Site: brandenburg
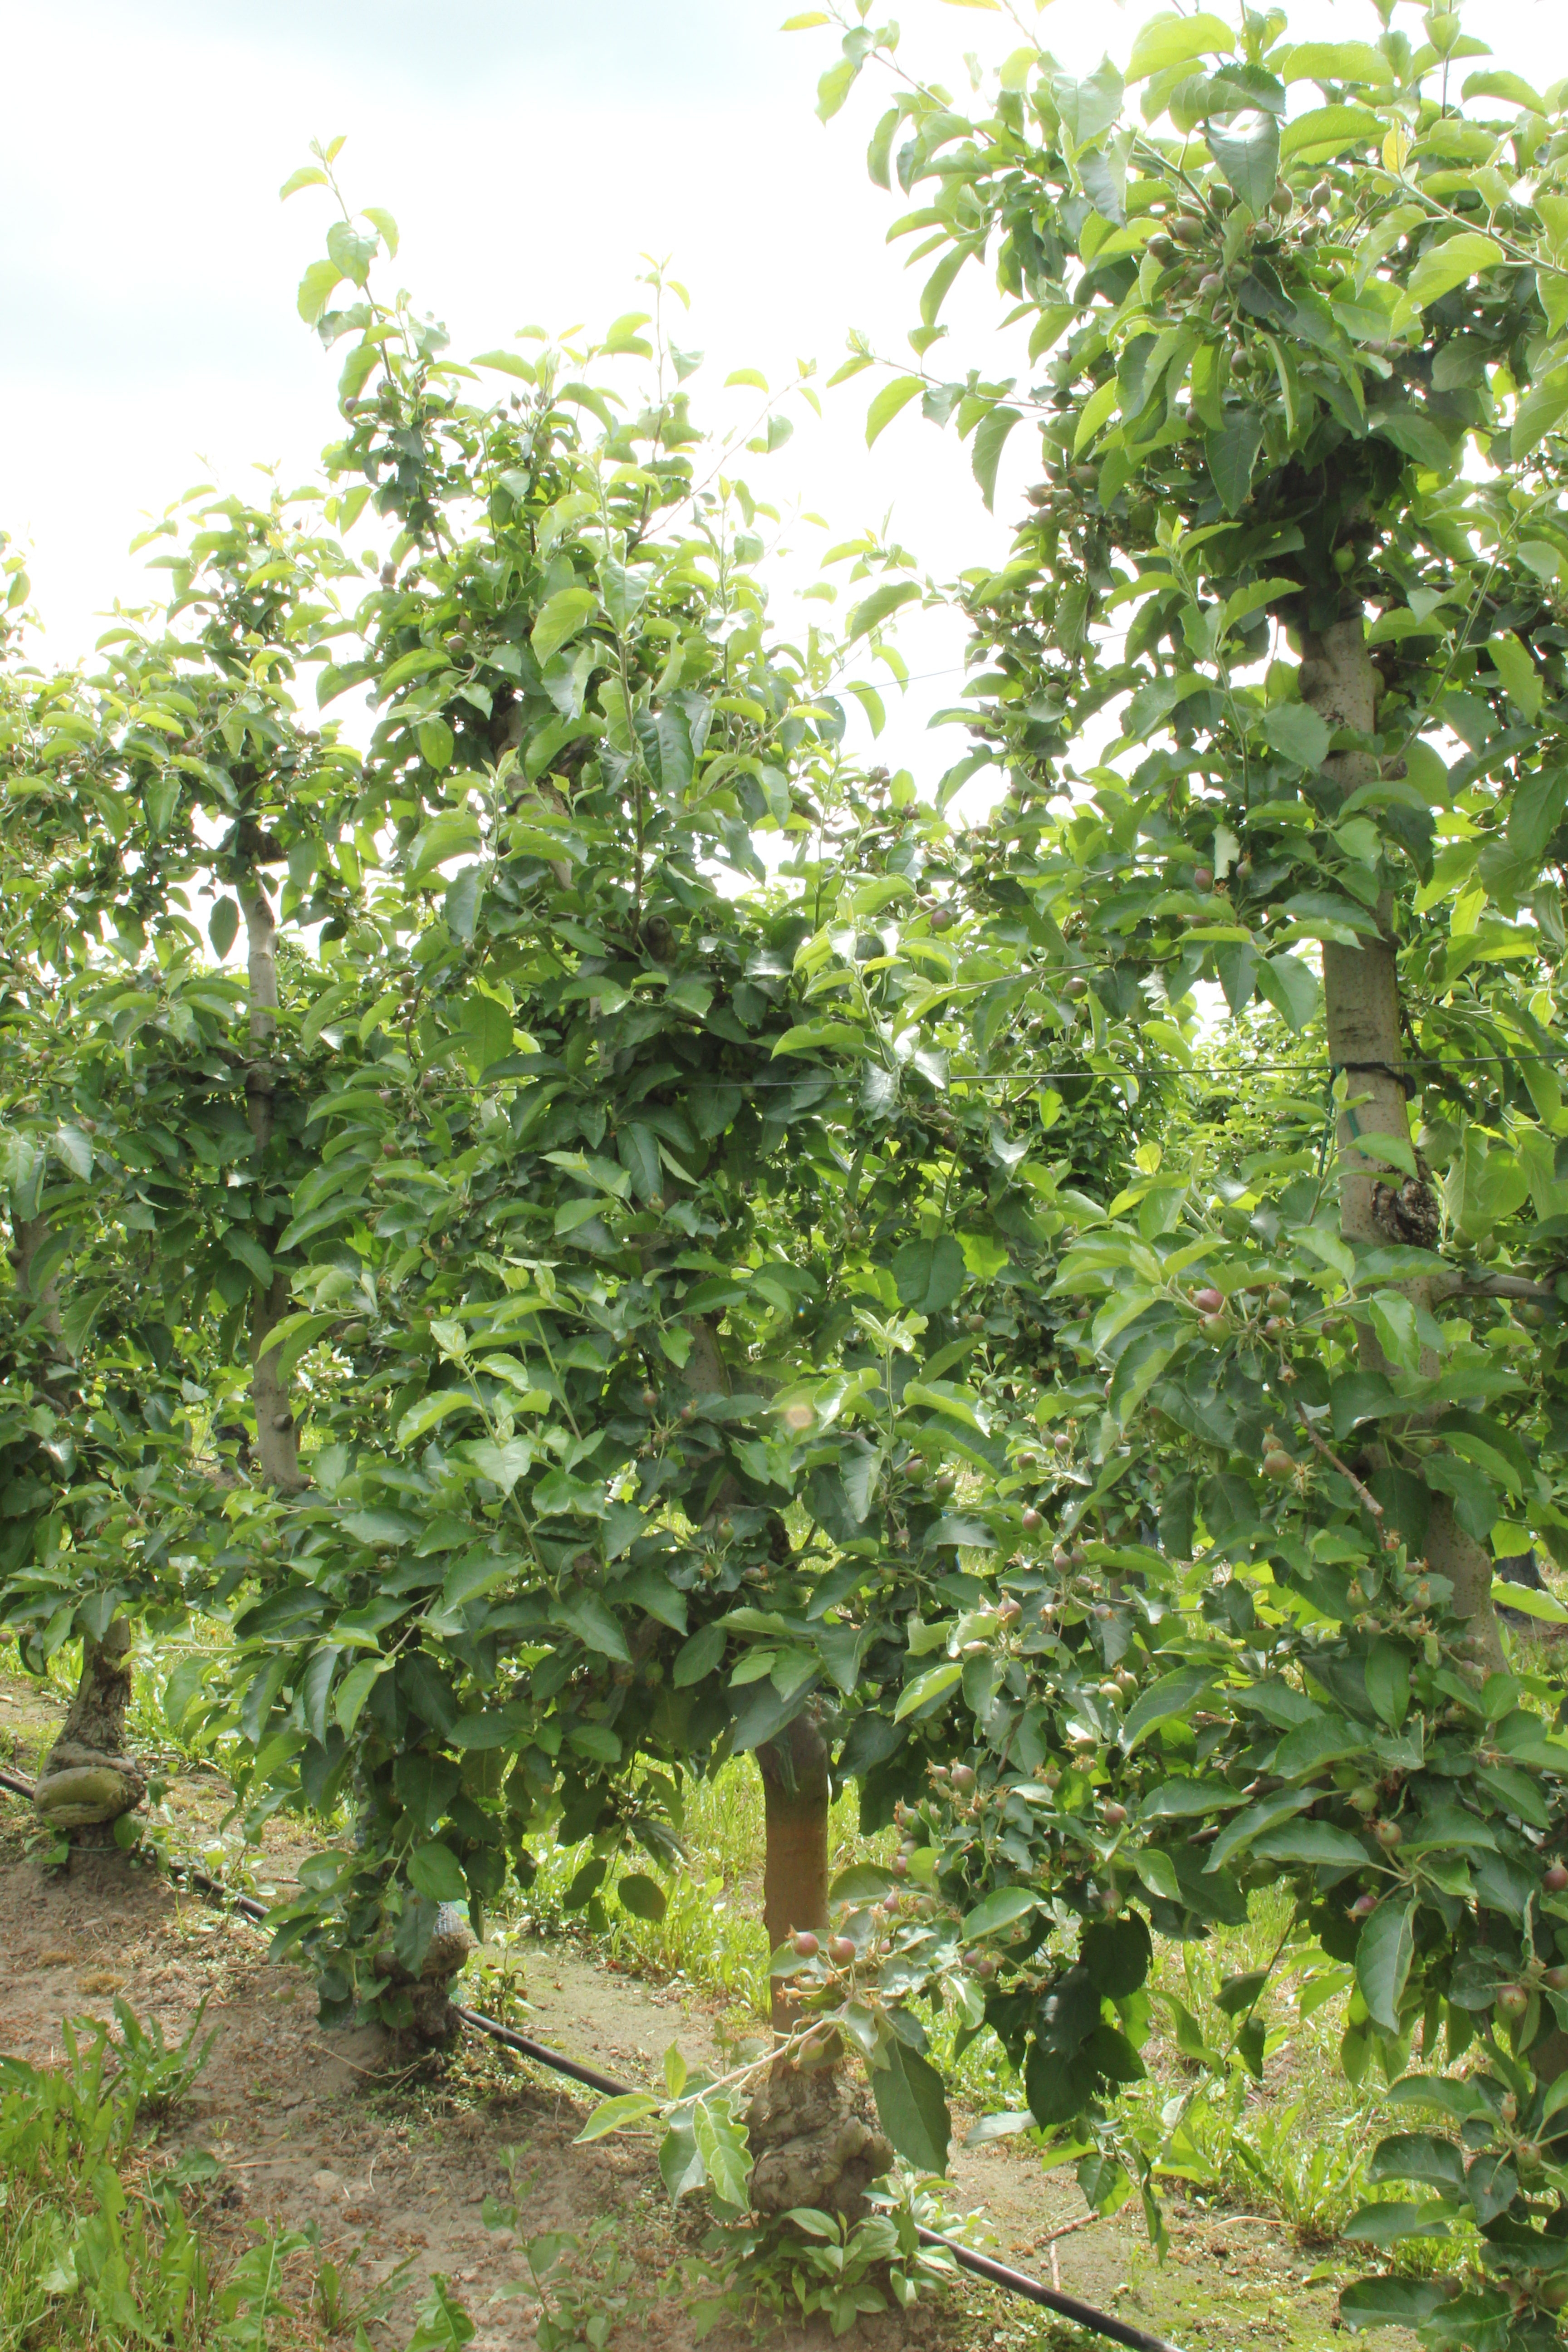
Growth stage (BBCH 72): Development of fruit